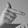
ASL letter: T